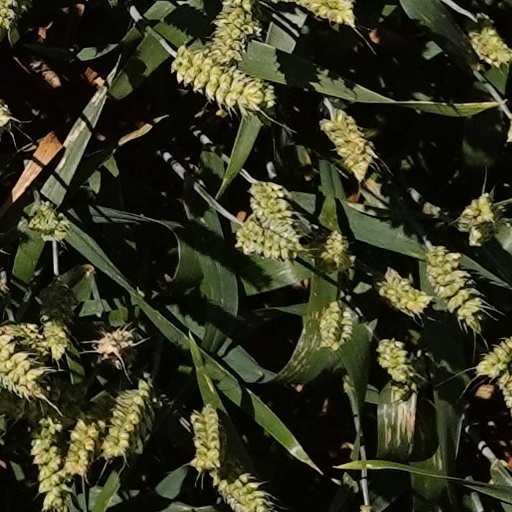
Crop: wheat